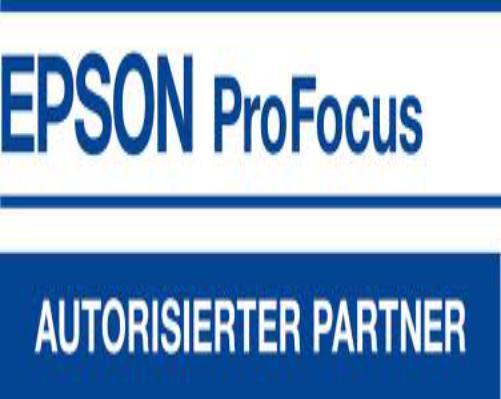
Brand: Hypson
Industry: Necessities